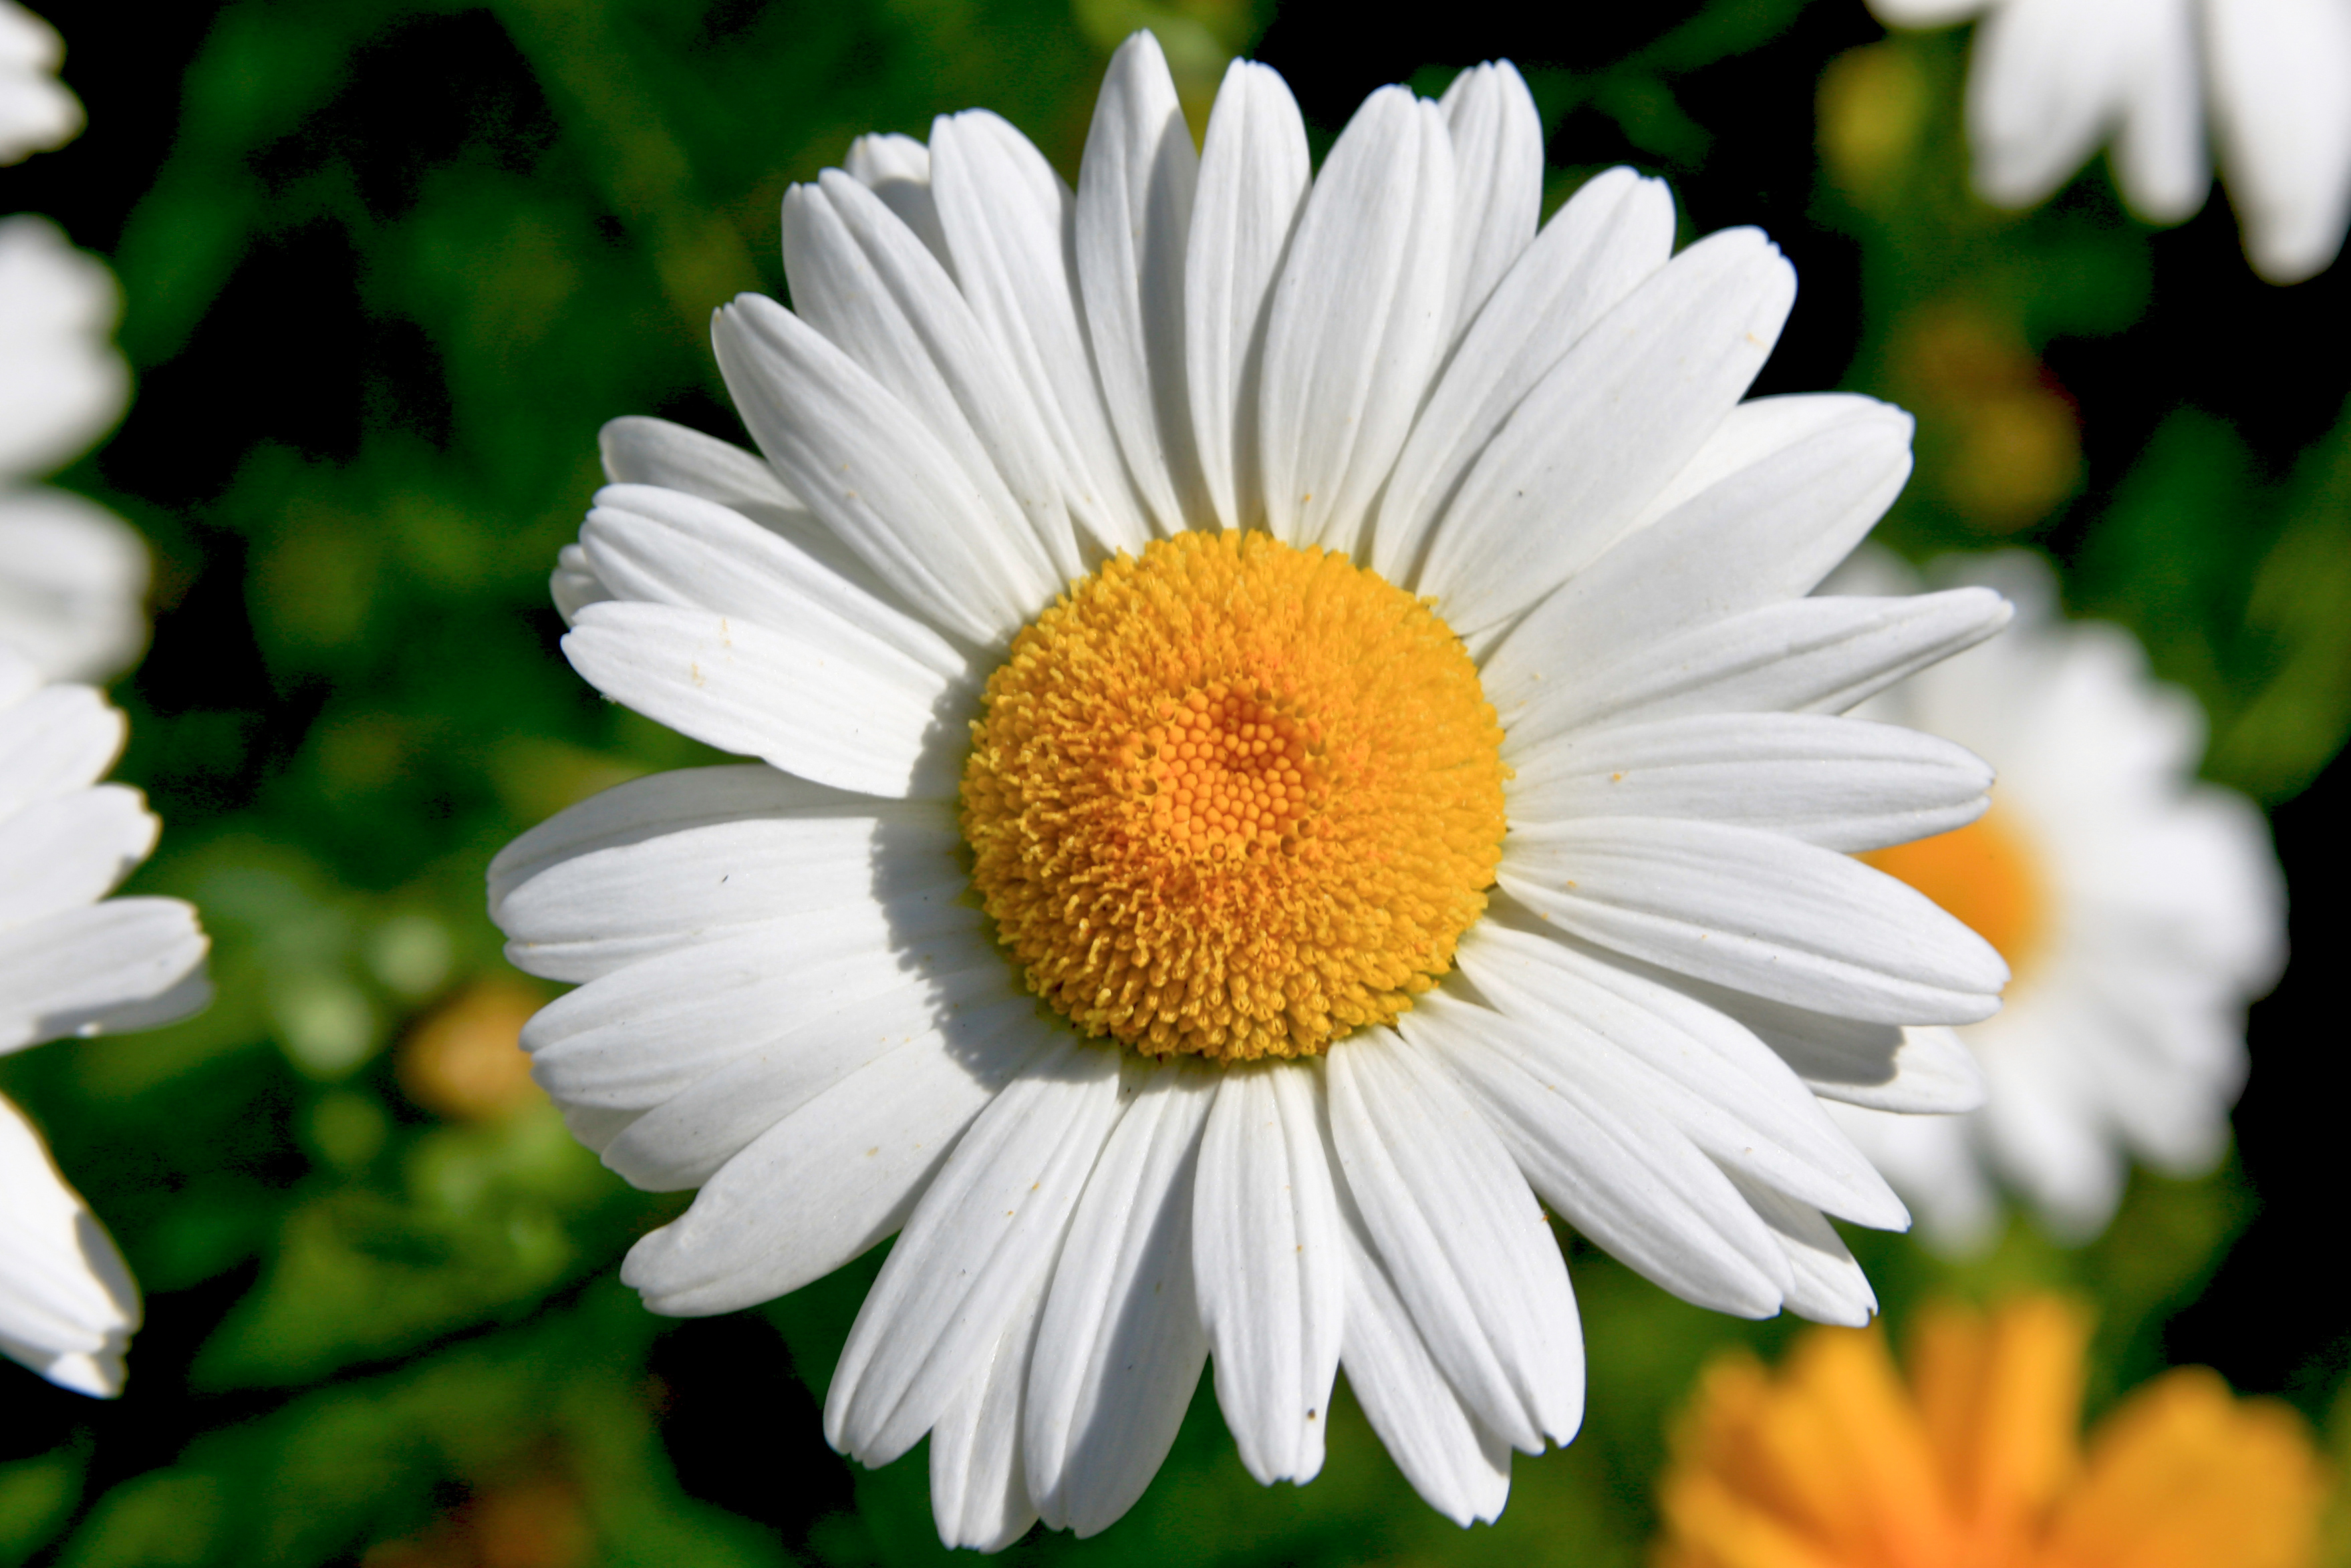
natural, flower, flowering plant, oxeye daisy, daisy, petal, marguerite daisy, mayweed, chamomile, plant, chamaemelum nobile, tanacetum balsamita, daisy family, yellow, camomile, tanacetum parthenium, pollen, barberton daisy, spring, asterales, gerbera, wildflower, aster, annual plant, herb, chrysanthemum coronarium, chrysanths, tansy, perennial plant